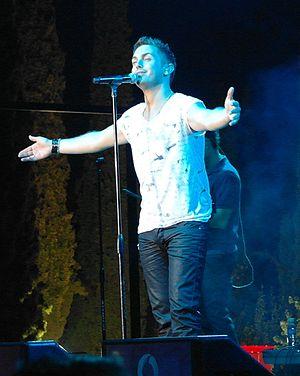
Mihalis Hatzigiannis, né à Nicosie en Chypre, le 5 novembre 1978, est un chanteur-compositeur chypriote grec.